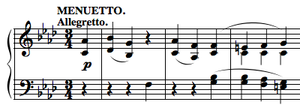
La Sonate pour piano nᵒ 1 en fa mineur, op. 2 nᵒ 1, de Ludwig van Beethoven, fut composée entre 1794 et 1795 et dédiée avec les sonates nᵒ 2 et nº 3 à son maître Joseph Haydn.